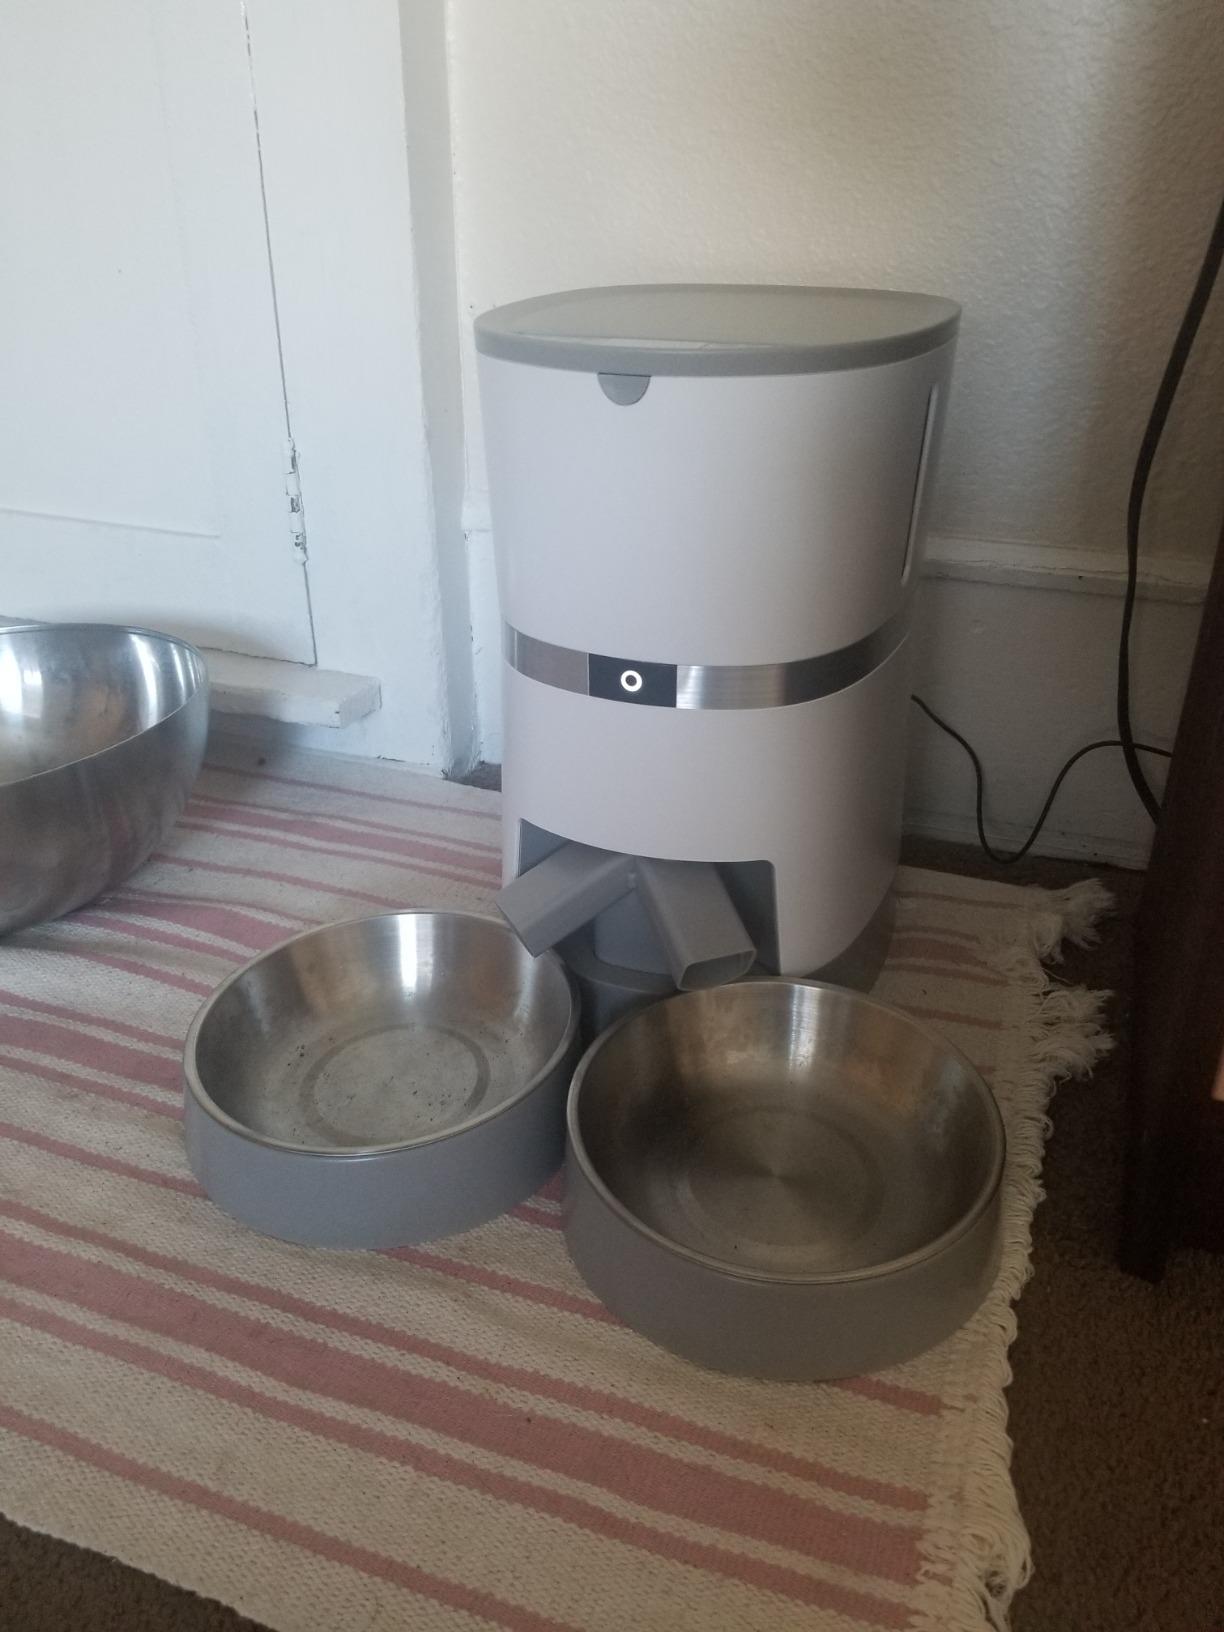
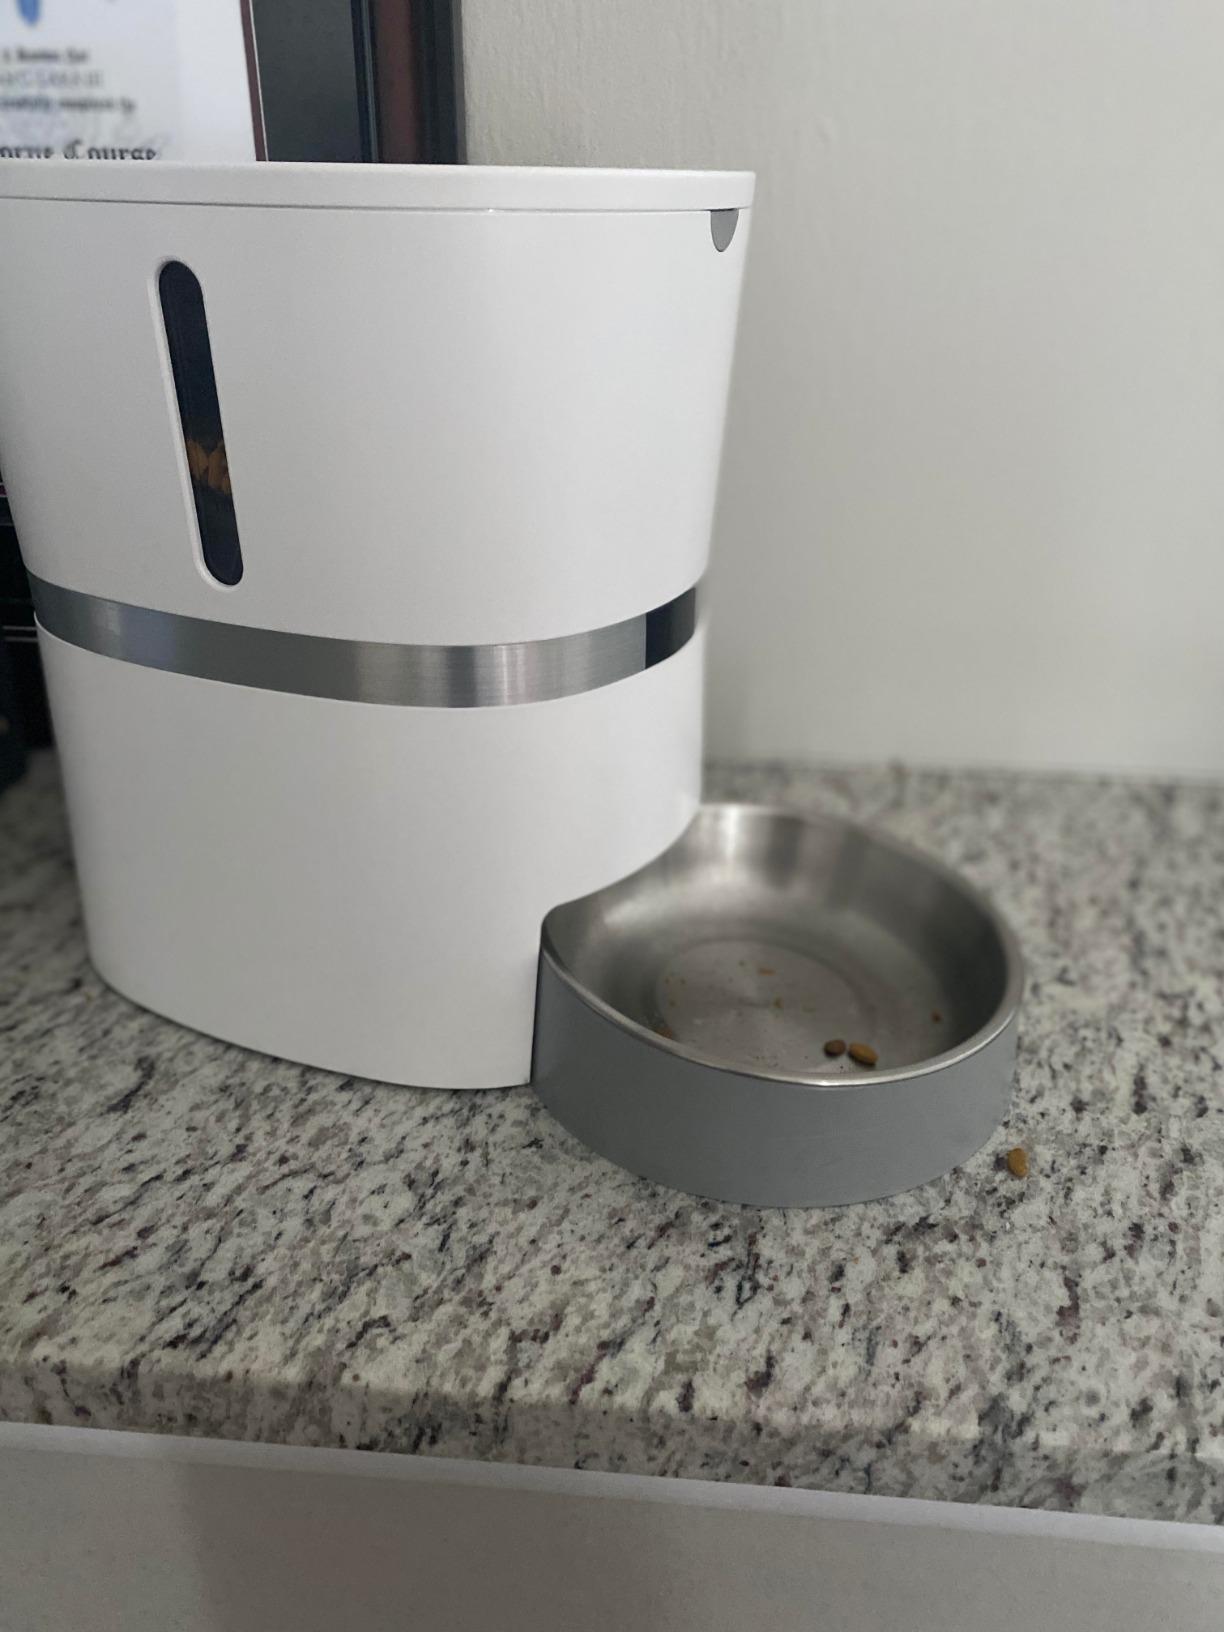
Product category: items_feeder
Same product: no